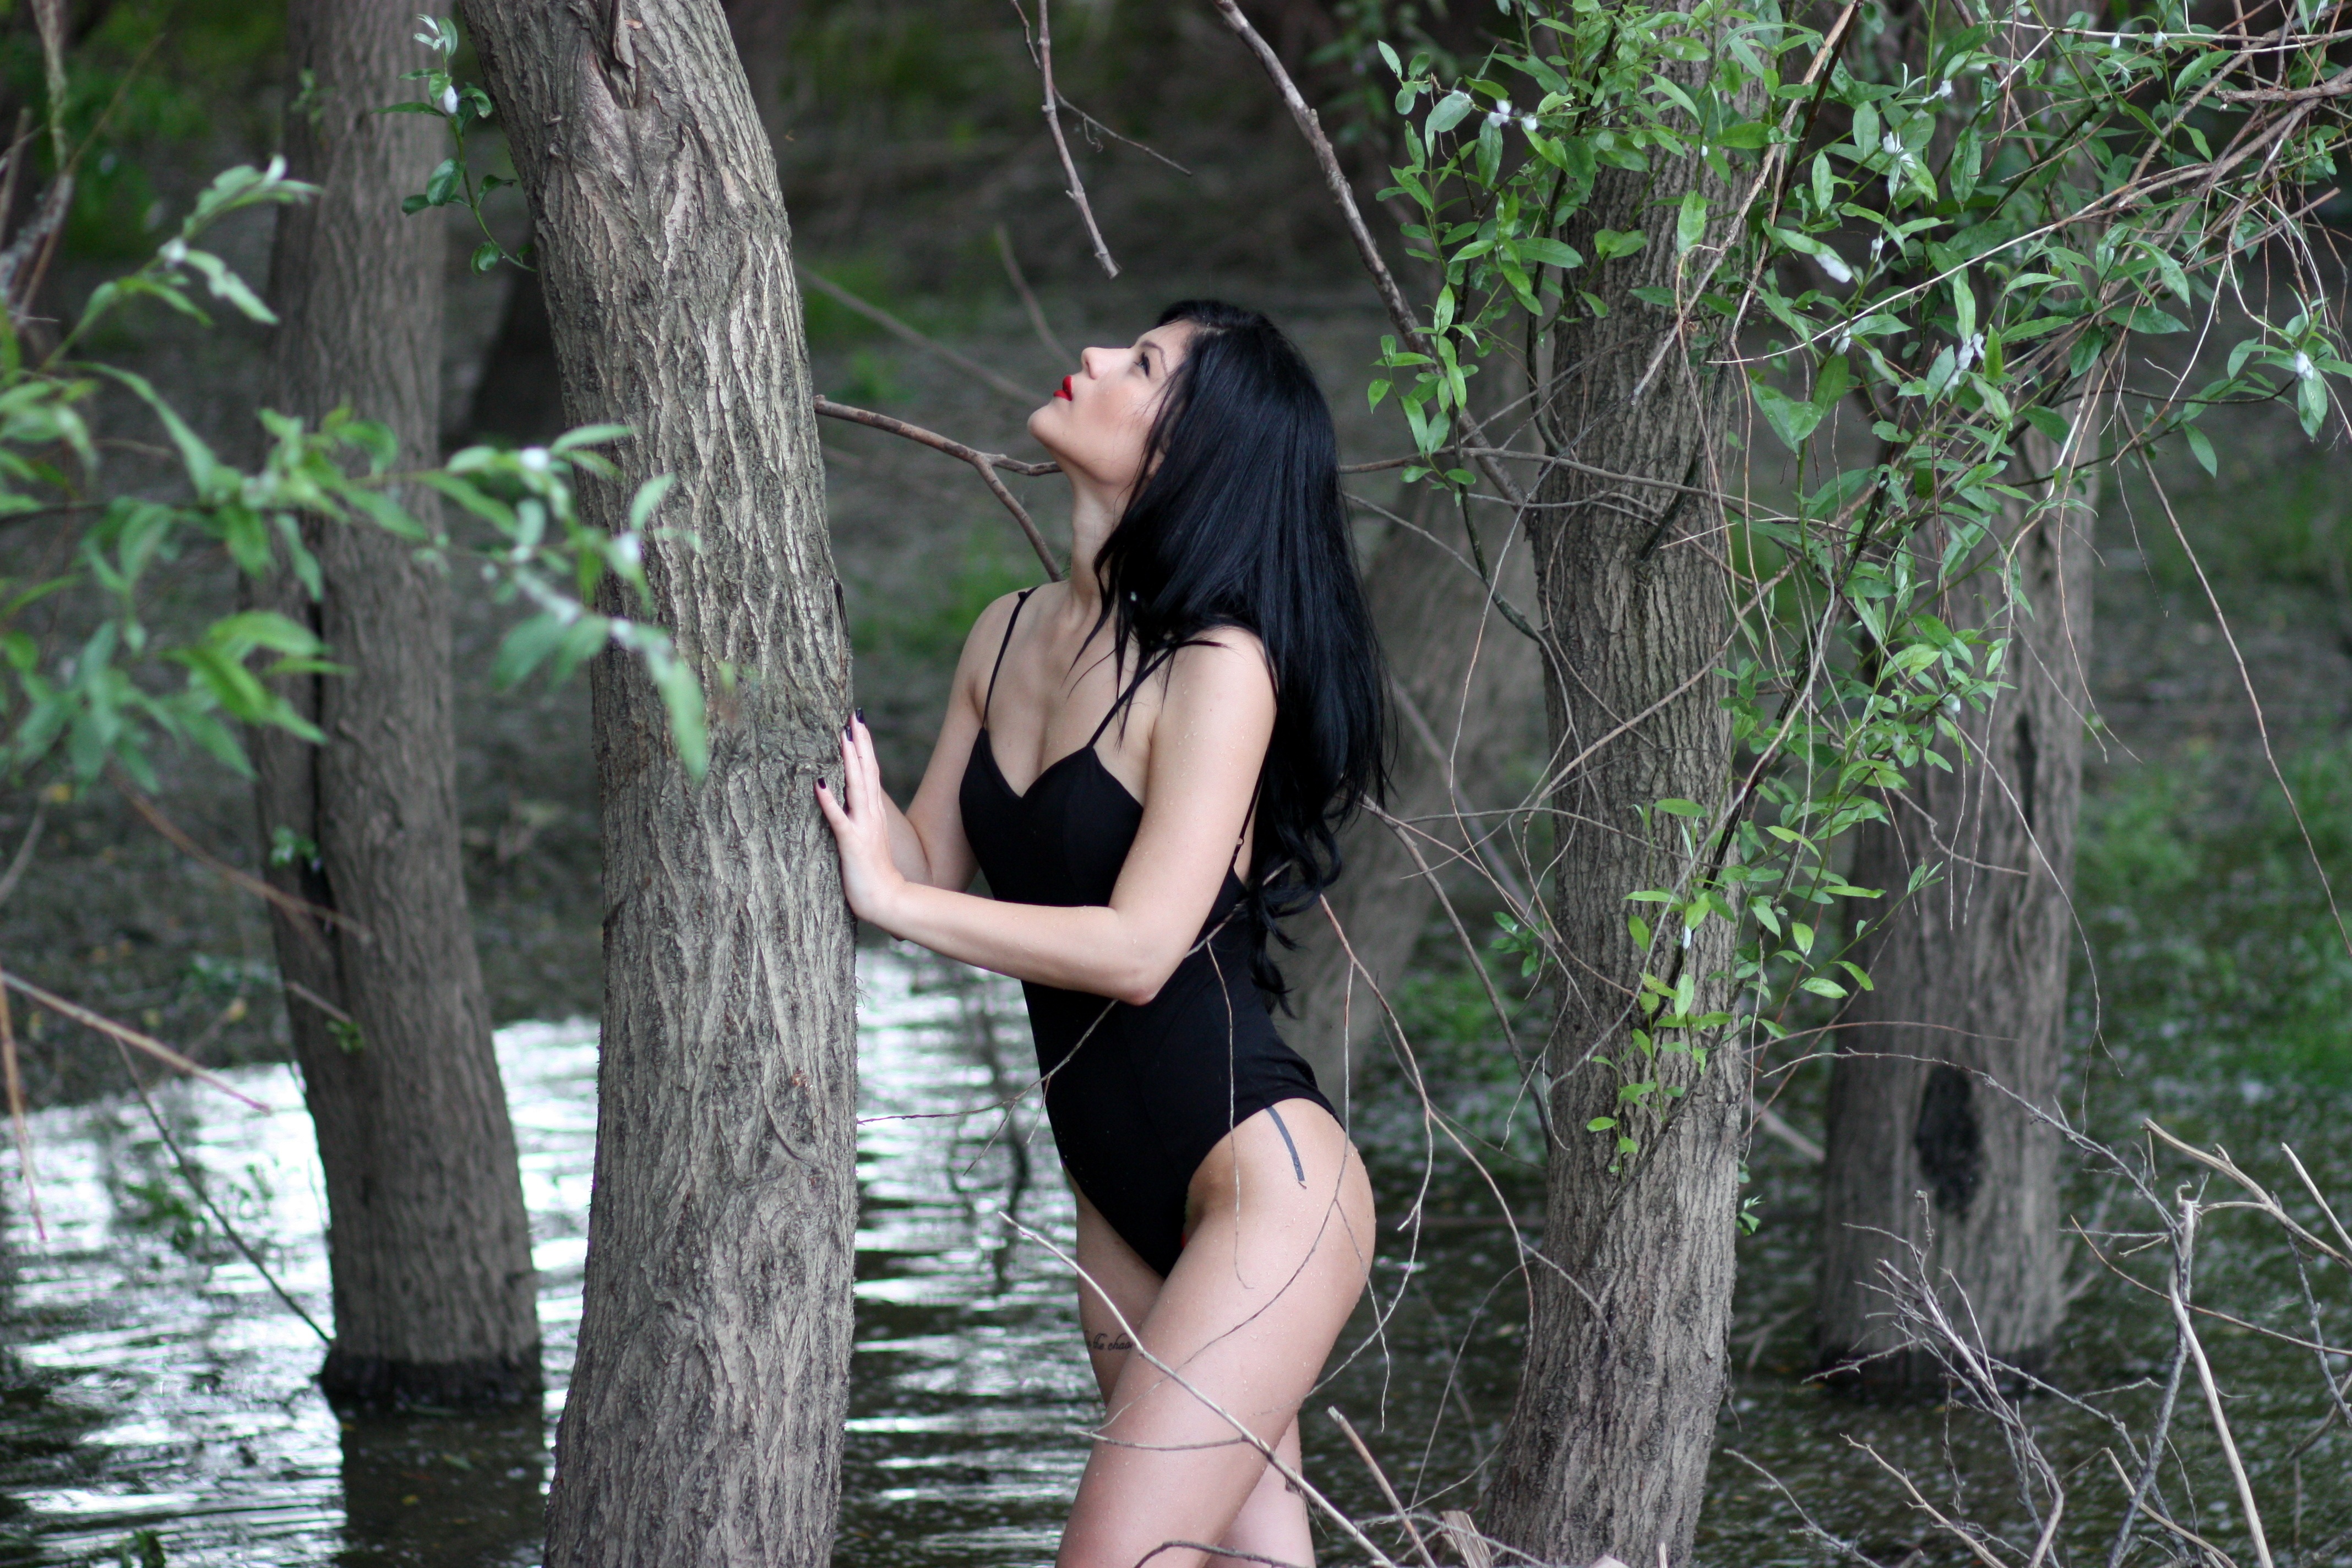
water, nature, forest, girl, woman, photography, sunlight, leg, model, spring, jungle, fashion, long hair, rainforest, swimsuit, photograph, beauty, habitat, sensual, interaction, photo shoot, portrait photography, natural environment, art model